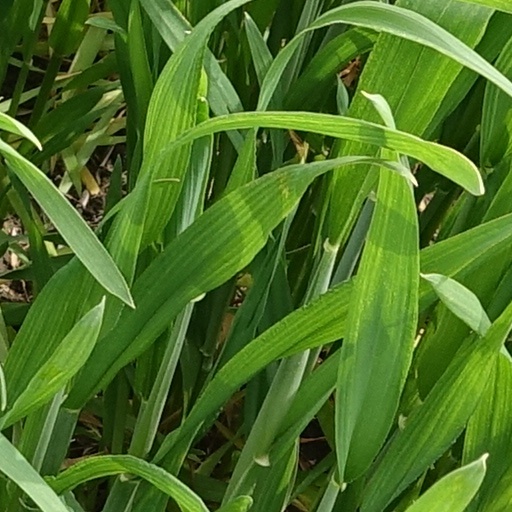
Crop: wheat